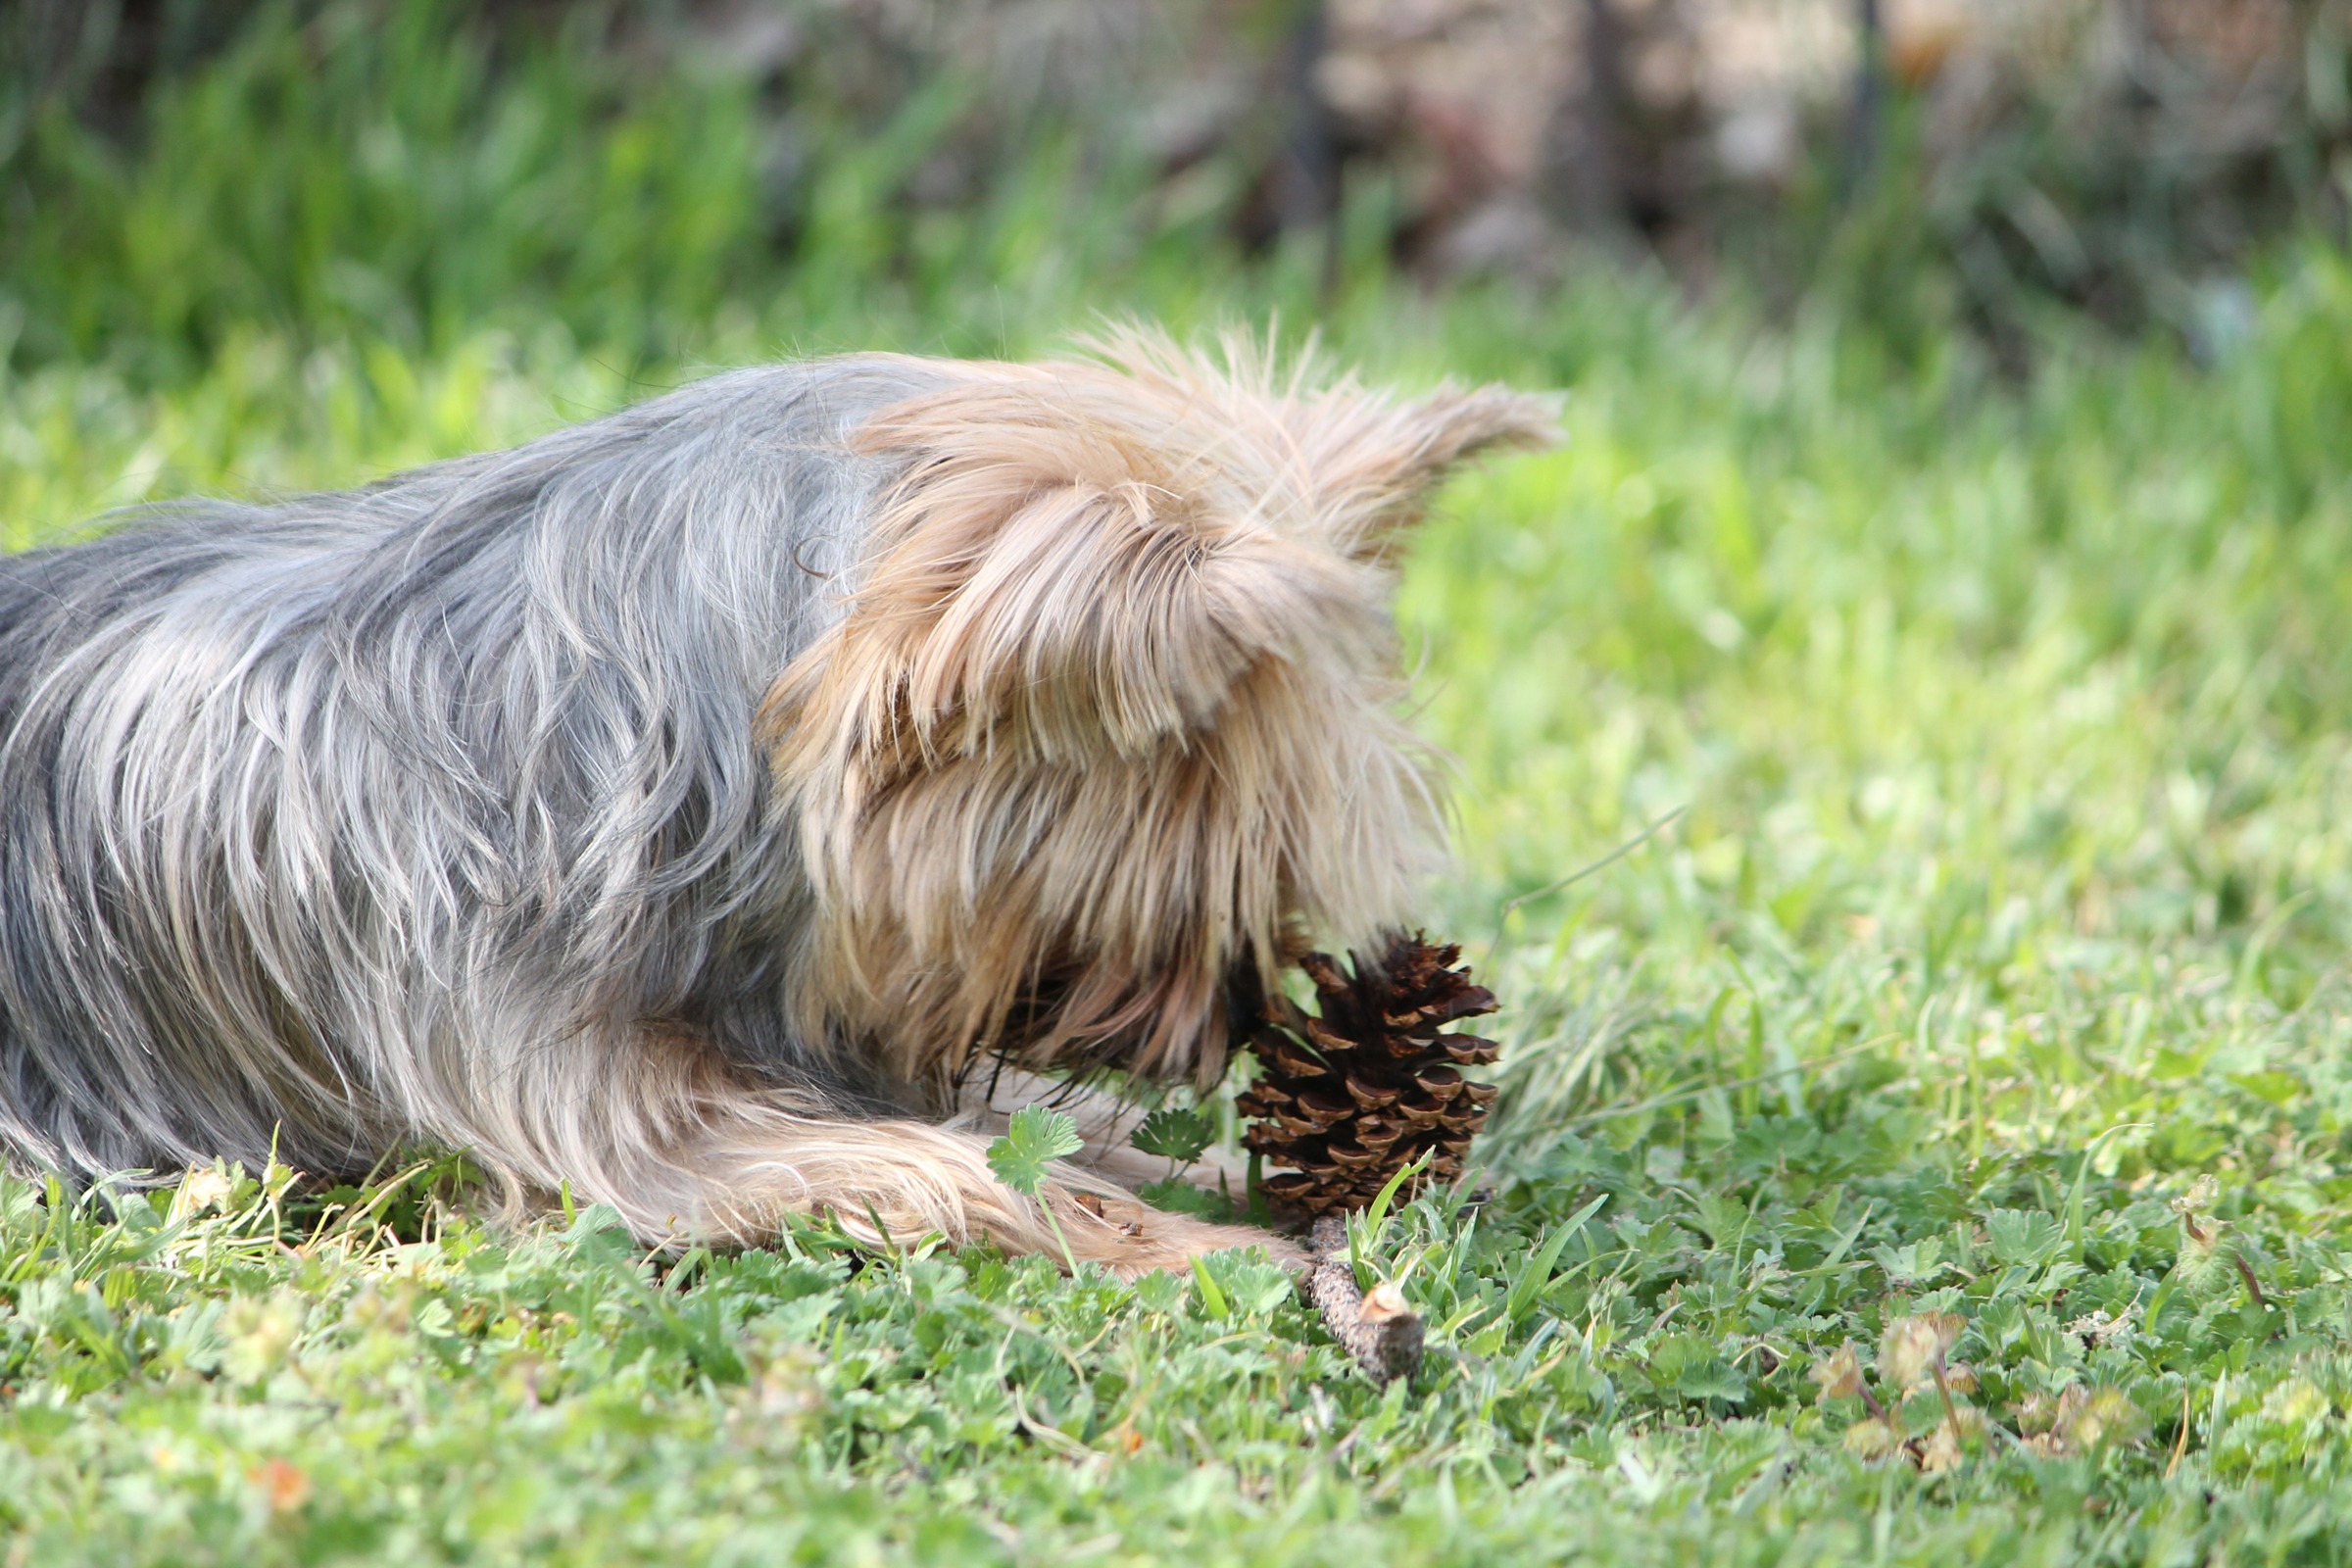
grass, plant, dog, animal, cute, canine, pine, pet, mammal, cone, pine cone, yorkie, vertebrate, dog breed, terrier, sap, yorkshire terrier, cairn terrier, australian silky terrier, dog like mammal, carnivoran, australian terrier, glen of imaal terrier, vulnerable native breeds, haley